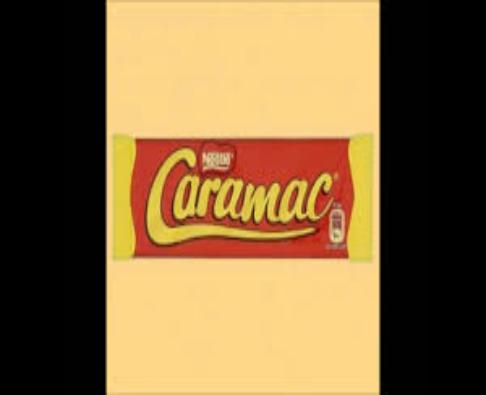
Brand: Caramac
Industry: Food